Pays de Faverges

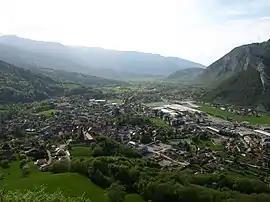
Town and Pays de Faverges, facing Lake Annecy.

The Pays de Faverges is a valley situated upstream of the cluse and Lake Annecy, also known as the Faverges Valley. It is a distinct subregion within the broader Annecy Basin. The area spans approximately east to west and north to south. Geographer Raoul Blanchard described it as "a deep, narrow, and winding valley, the true archetype of a mountain valley," contrasting it with the larger intra-Alpine valleys of the foreland.